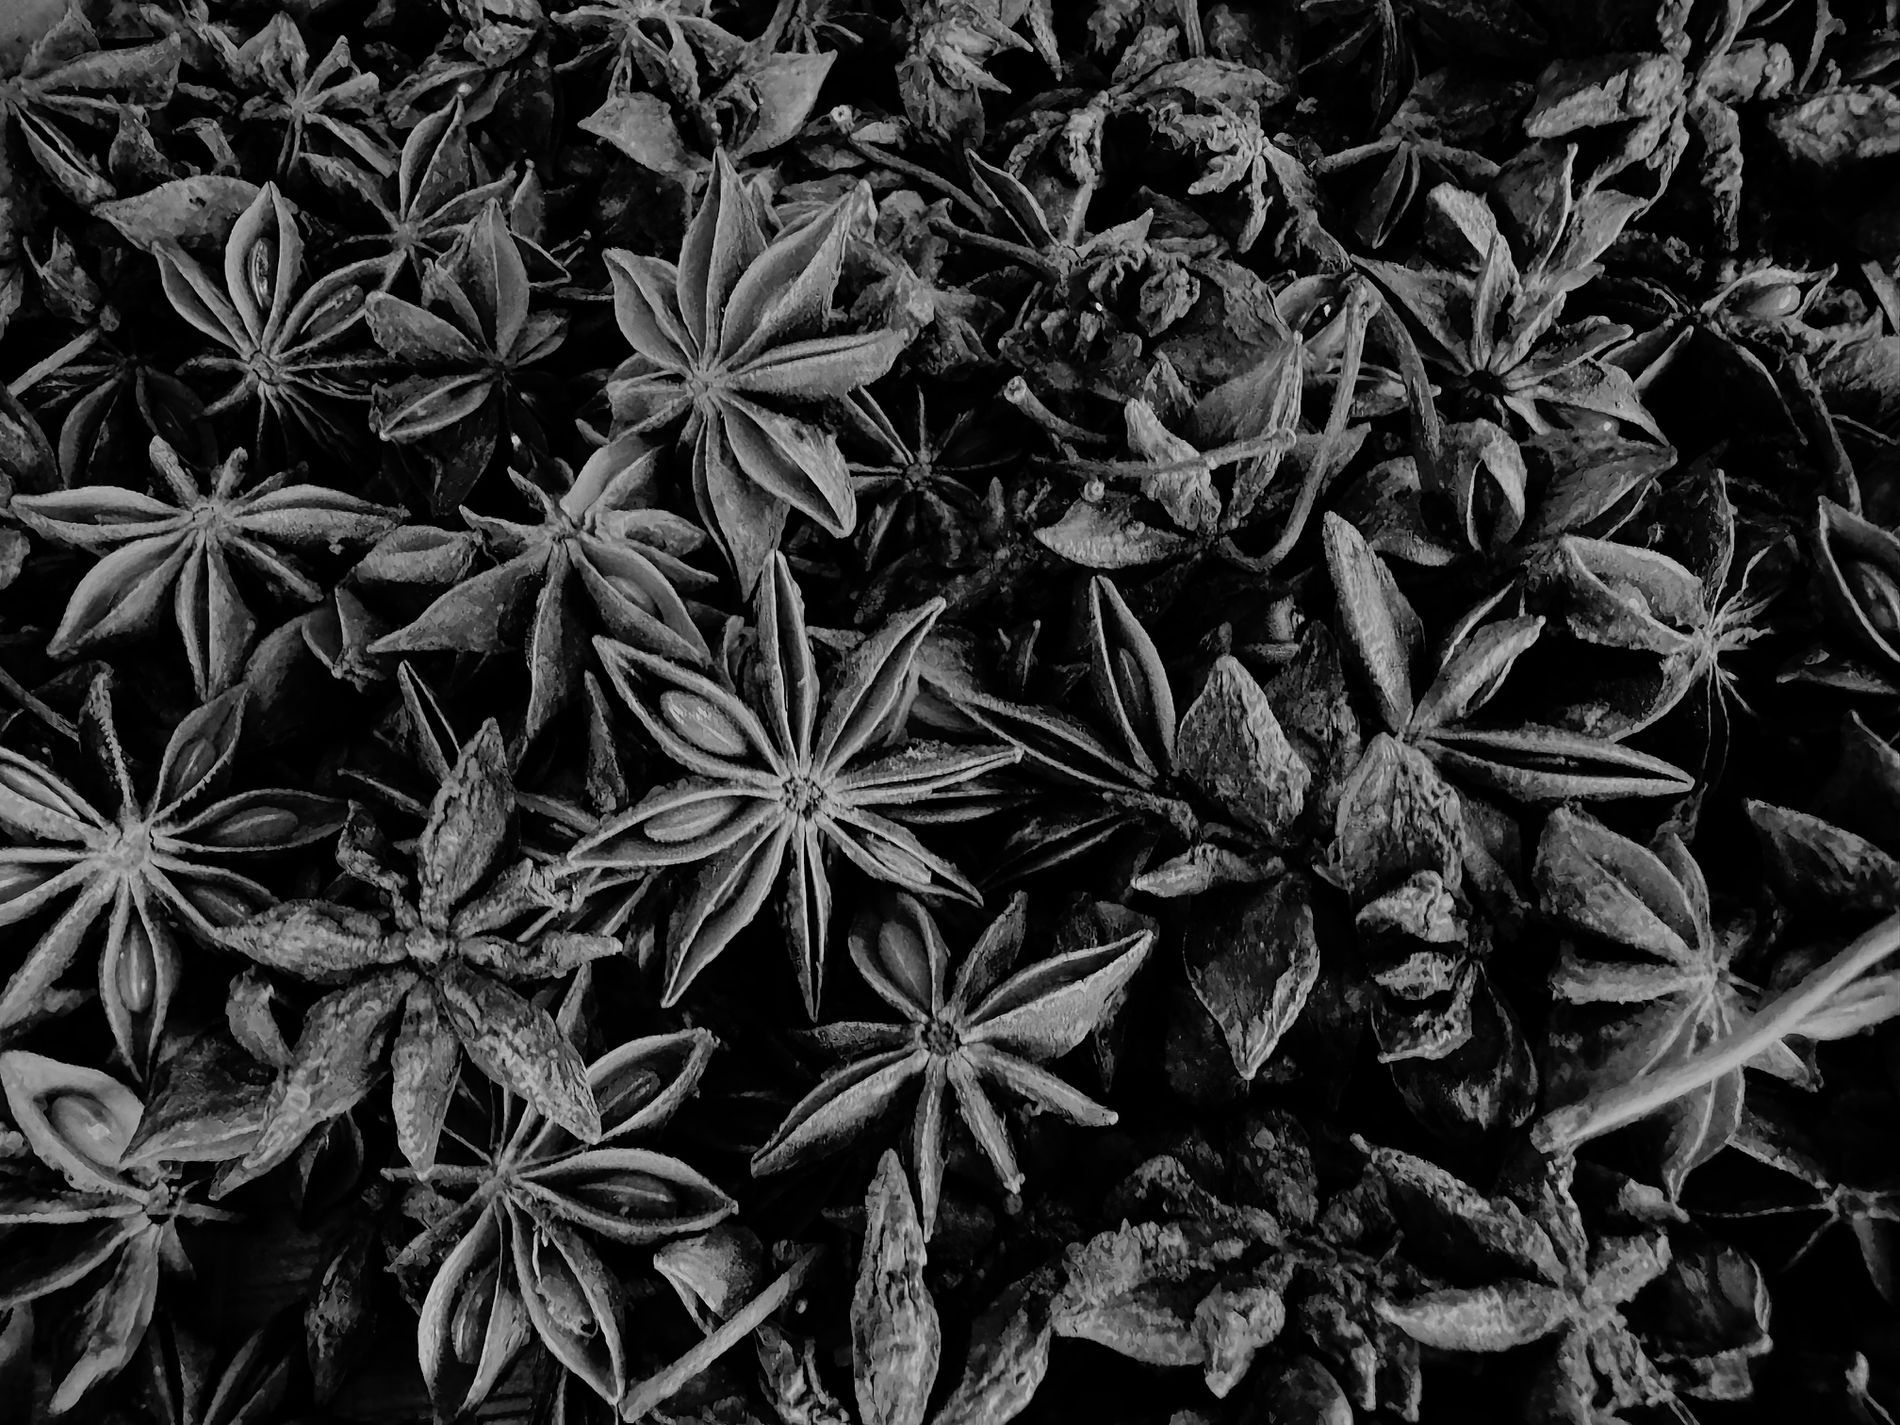
Star Anise
A monochrome closeup of dried star anise pods highlighting their sharp textures and intricate star like shapes in a dense arrangement
The photo is taken from a top-down angle the photograph accentuates the heavy textures of the star anise pods their coarse wrinkled surfaces and natural symmetry The black and white enhances the high contrast between light and shadow creating a dramatic and nearabstract visual experience The close-up perspective highlights the organic structure and patterns of the spice
Labels: Plant, Food, Spice, Star Anise
Camera: Apple iPhone 15 Pro Max
Lens: iPhone 15 Pro Max back triple camera 2.22mm f/2.2
Aperture: F2.2
Exposure: 1/47 sec
ISO: 1250
Focal length: 2.220000029